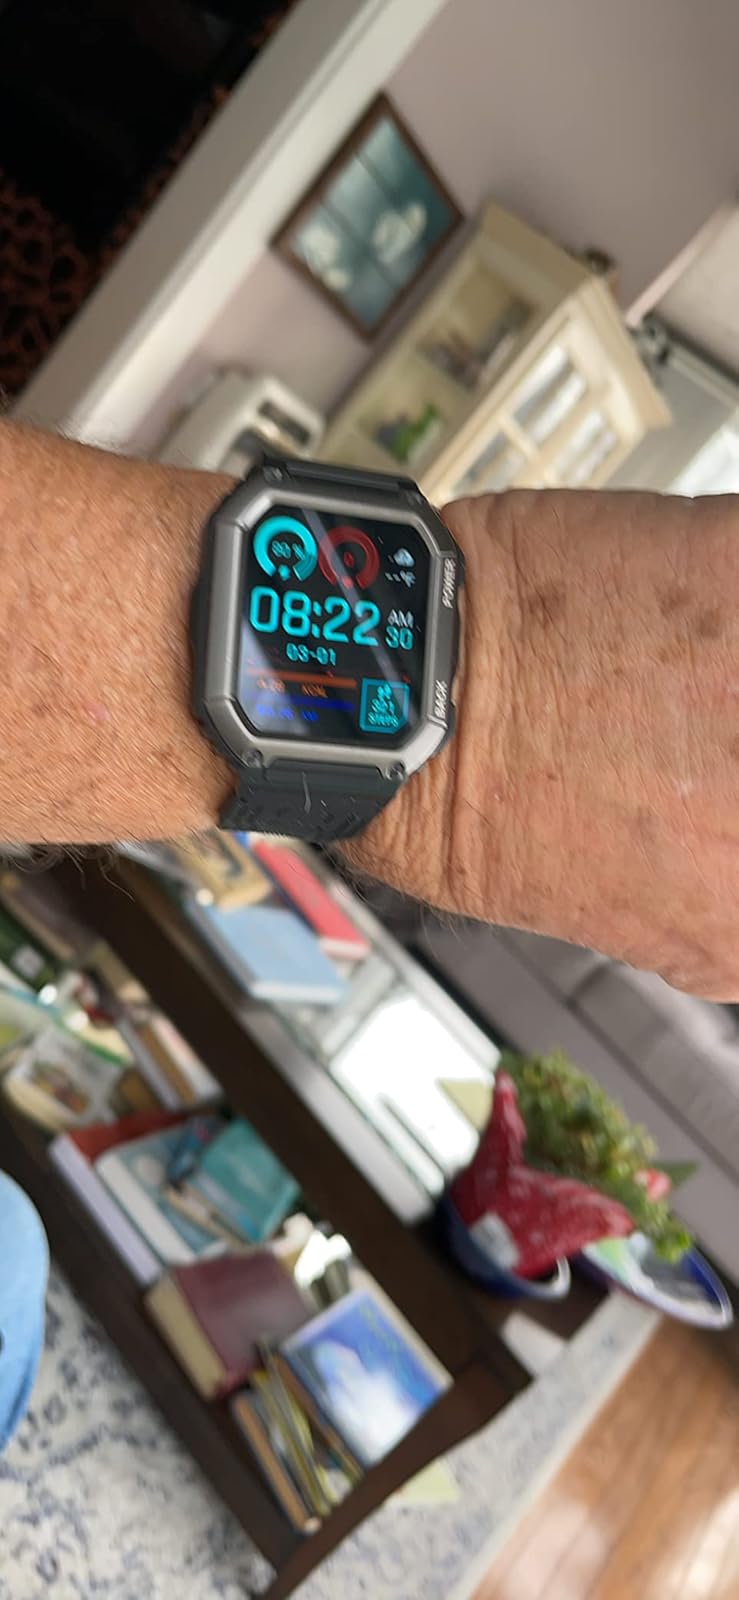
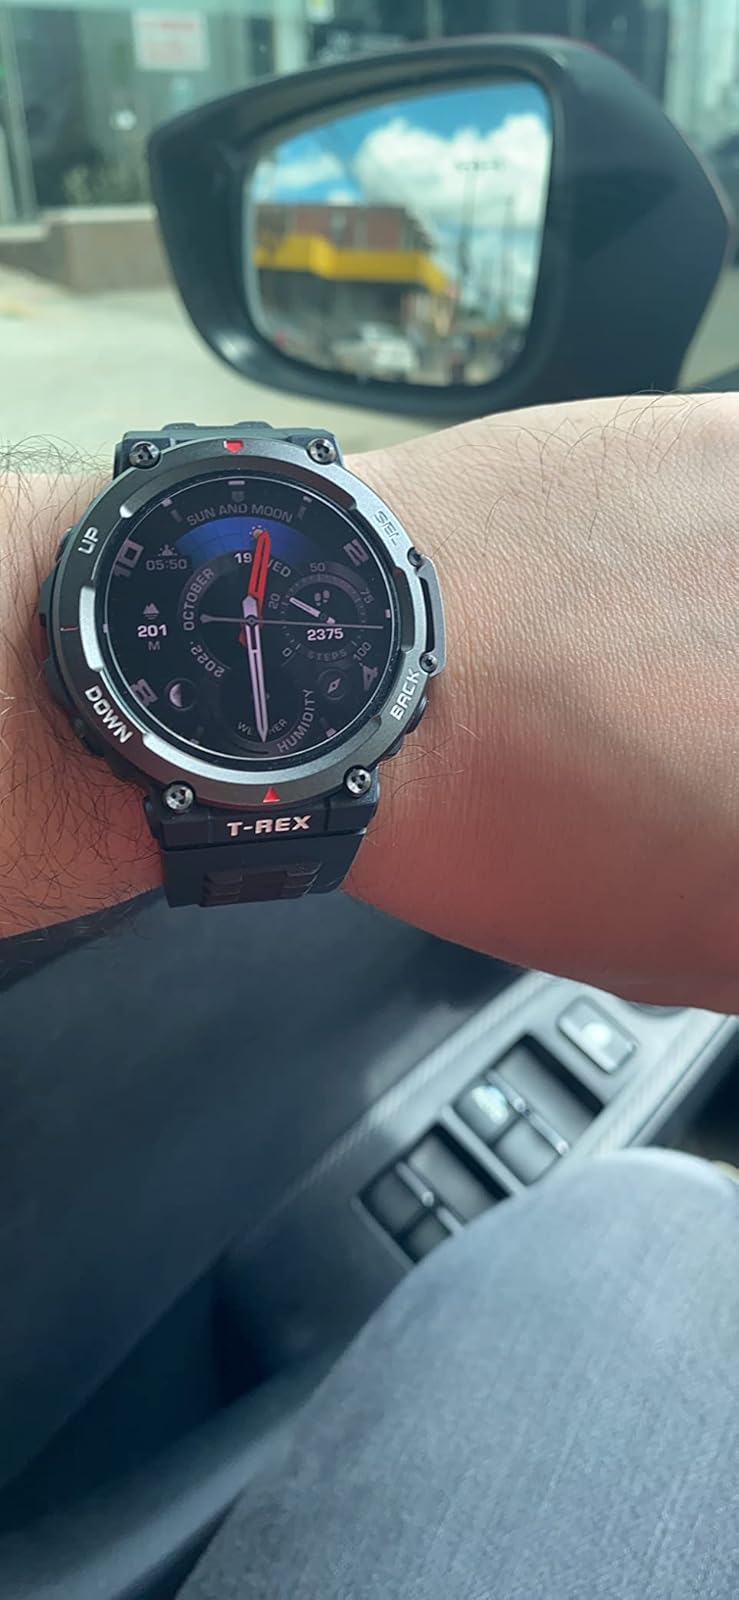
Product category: smartwatch
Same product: no